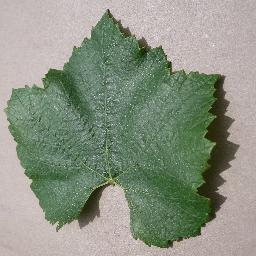
Label: Grape___healthy